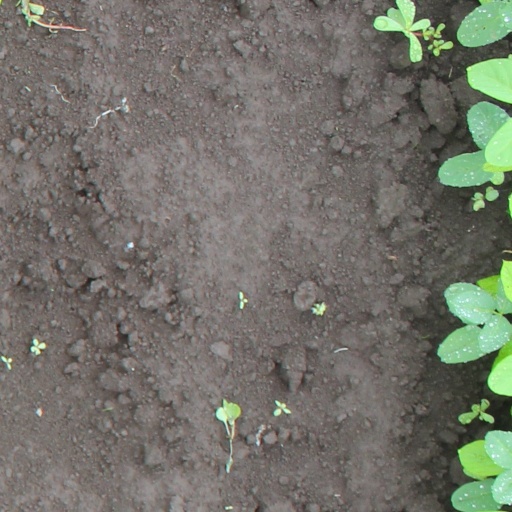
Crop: soybean